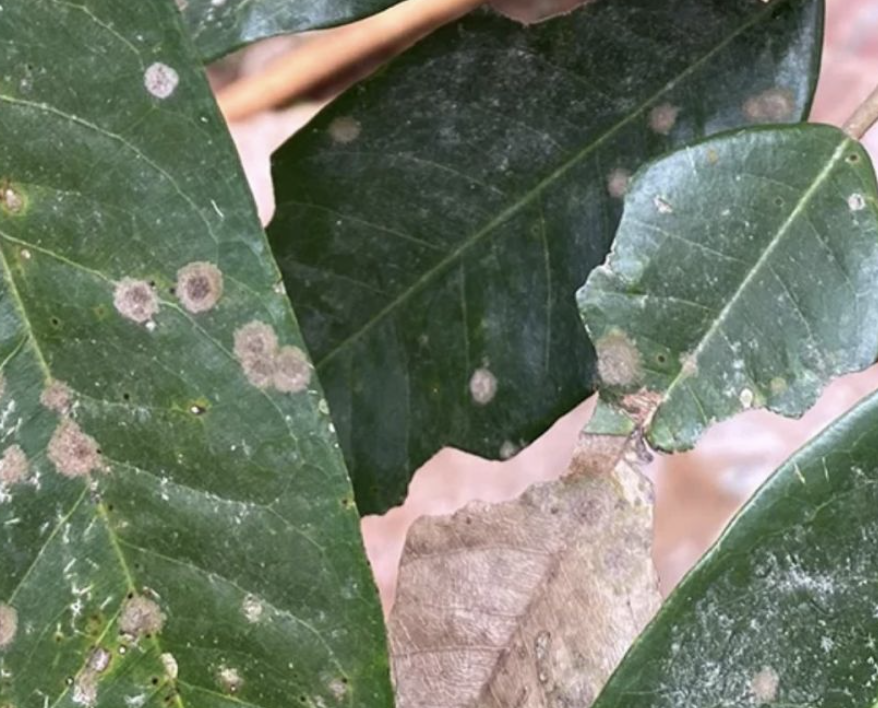
Label: pink_disease